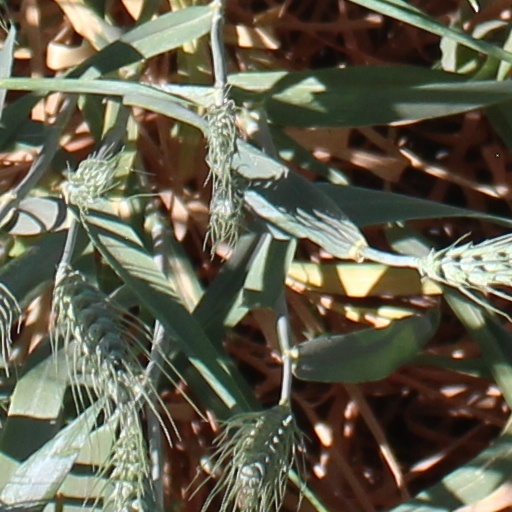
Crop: wheat